Transport in Greater Kuala Lumpur

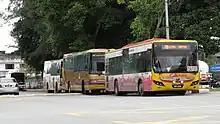
Wawasan Sutera, marketed as Aerobus, mainly serve Klang and Banting areas

Konsortium Transnasional Berhad (KTB) is the largest private stage bus operator in Malaysia, serving people in states namely Kedah, Penang, Pahang, Kelantan, Negeri Sembilan, and Selangor. With a fleet of more than 700 buses, ranging from mini to double-decker, the red and grey signature colour of Cityliner has been a major mode of transport, connecting rural and urban areas, villages to towns ferrying thousands of passengers every day of the year. From school-going children to housewives buying groceries and workers commuting to work, with trips schedule tailored to the local needs, Cityliner has become part of daily life for many Malaysians.